Royal Tyrrell Museum of Palaeontology

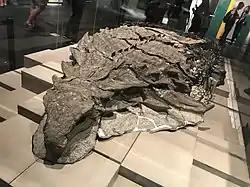
A "Borealopelta" on display. The specimen is one of many from the collection that was found in Alberta

Items from the collection are either used for research, or for museum exhibits. Approximately 0.5 per cent of the collection are placed on display in the museum's exhibits.